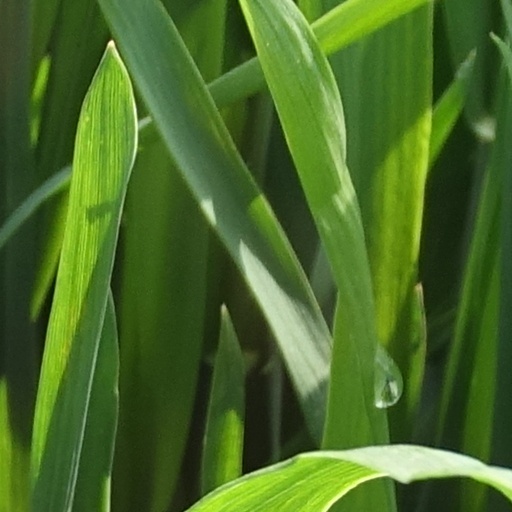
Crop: wheat